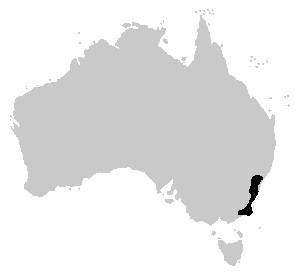
Litoria littlejohni est une espèce d'amphibiens de la famille des Pelodryadidae.